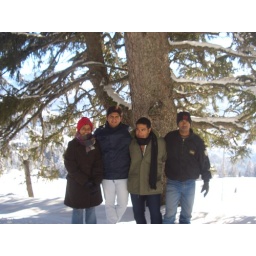
Elvira,Roshan,Ernleigh,John under a snow covered tree in the mountains